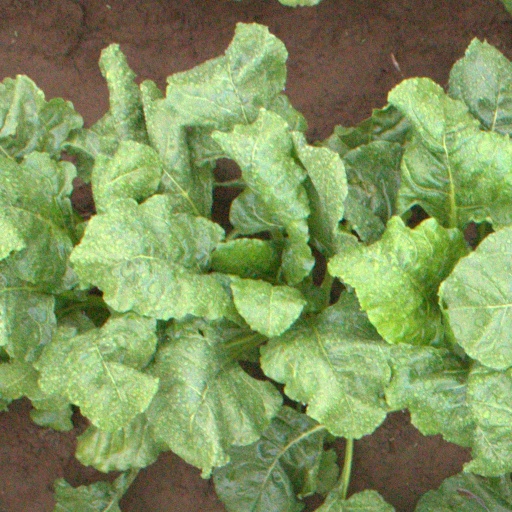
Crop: sugar beet